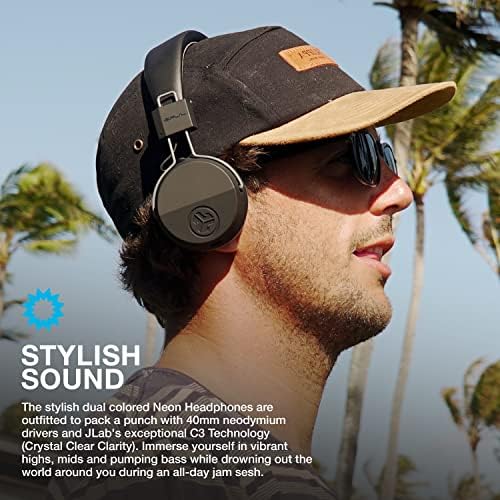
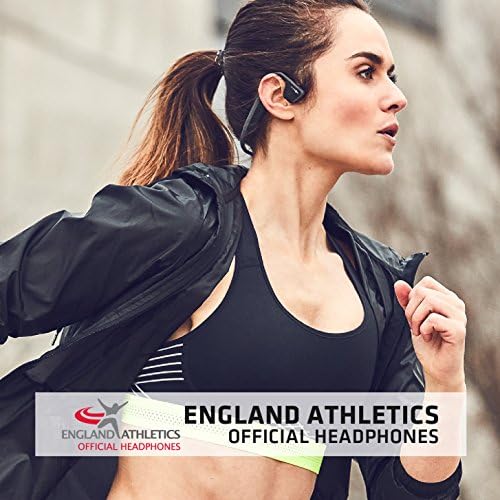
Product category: headphones
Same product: no